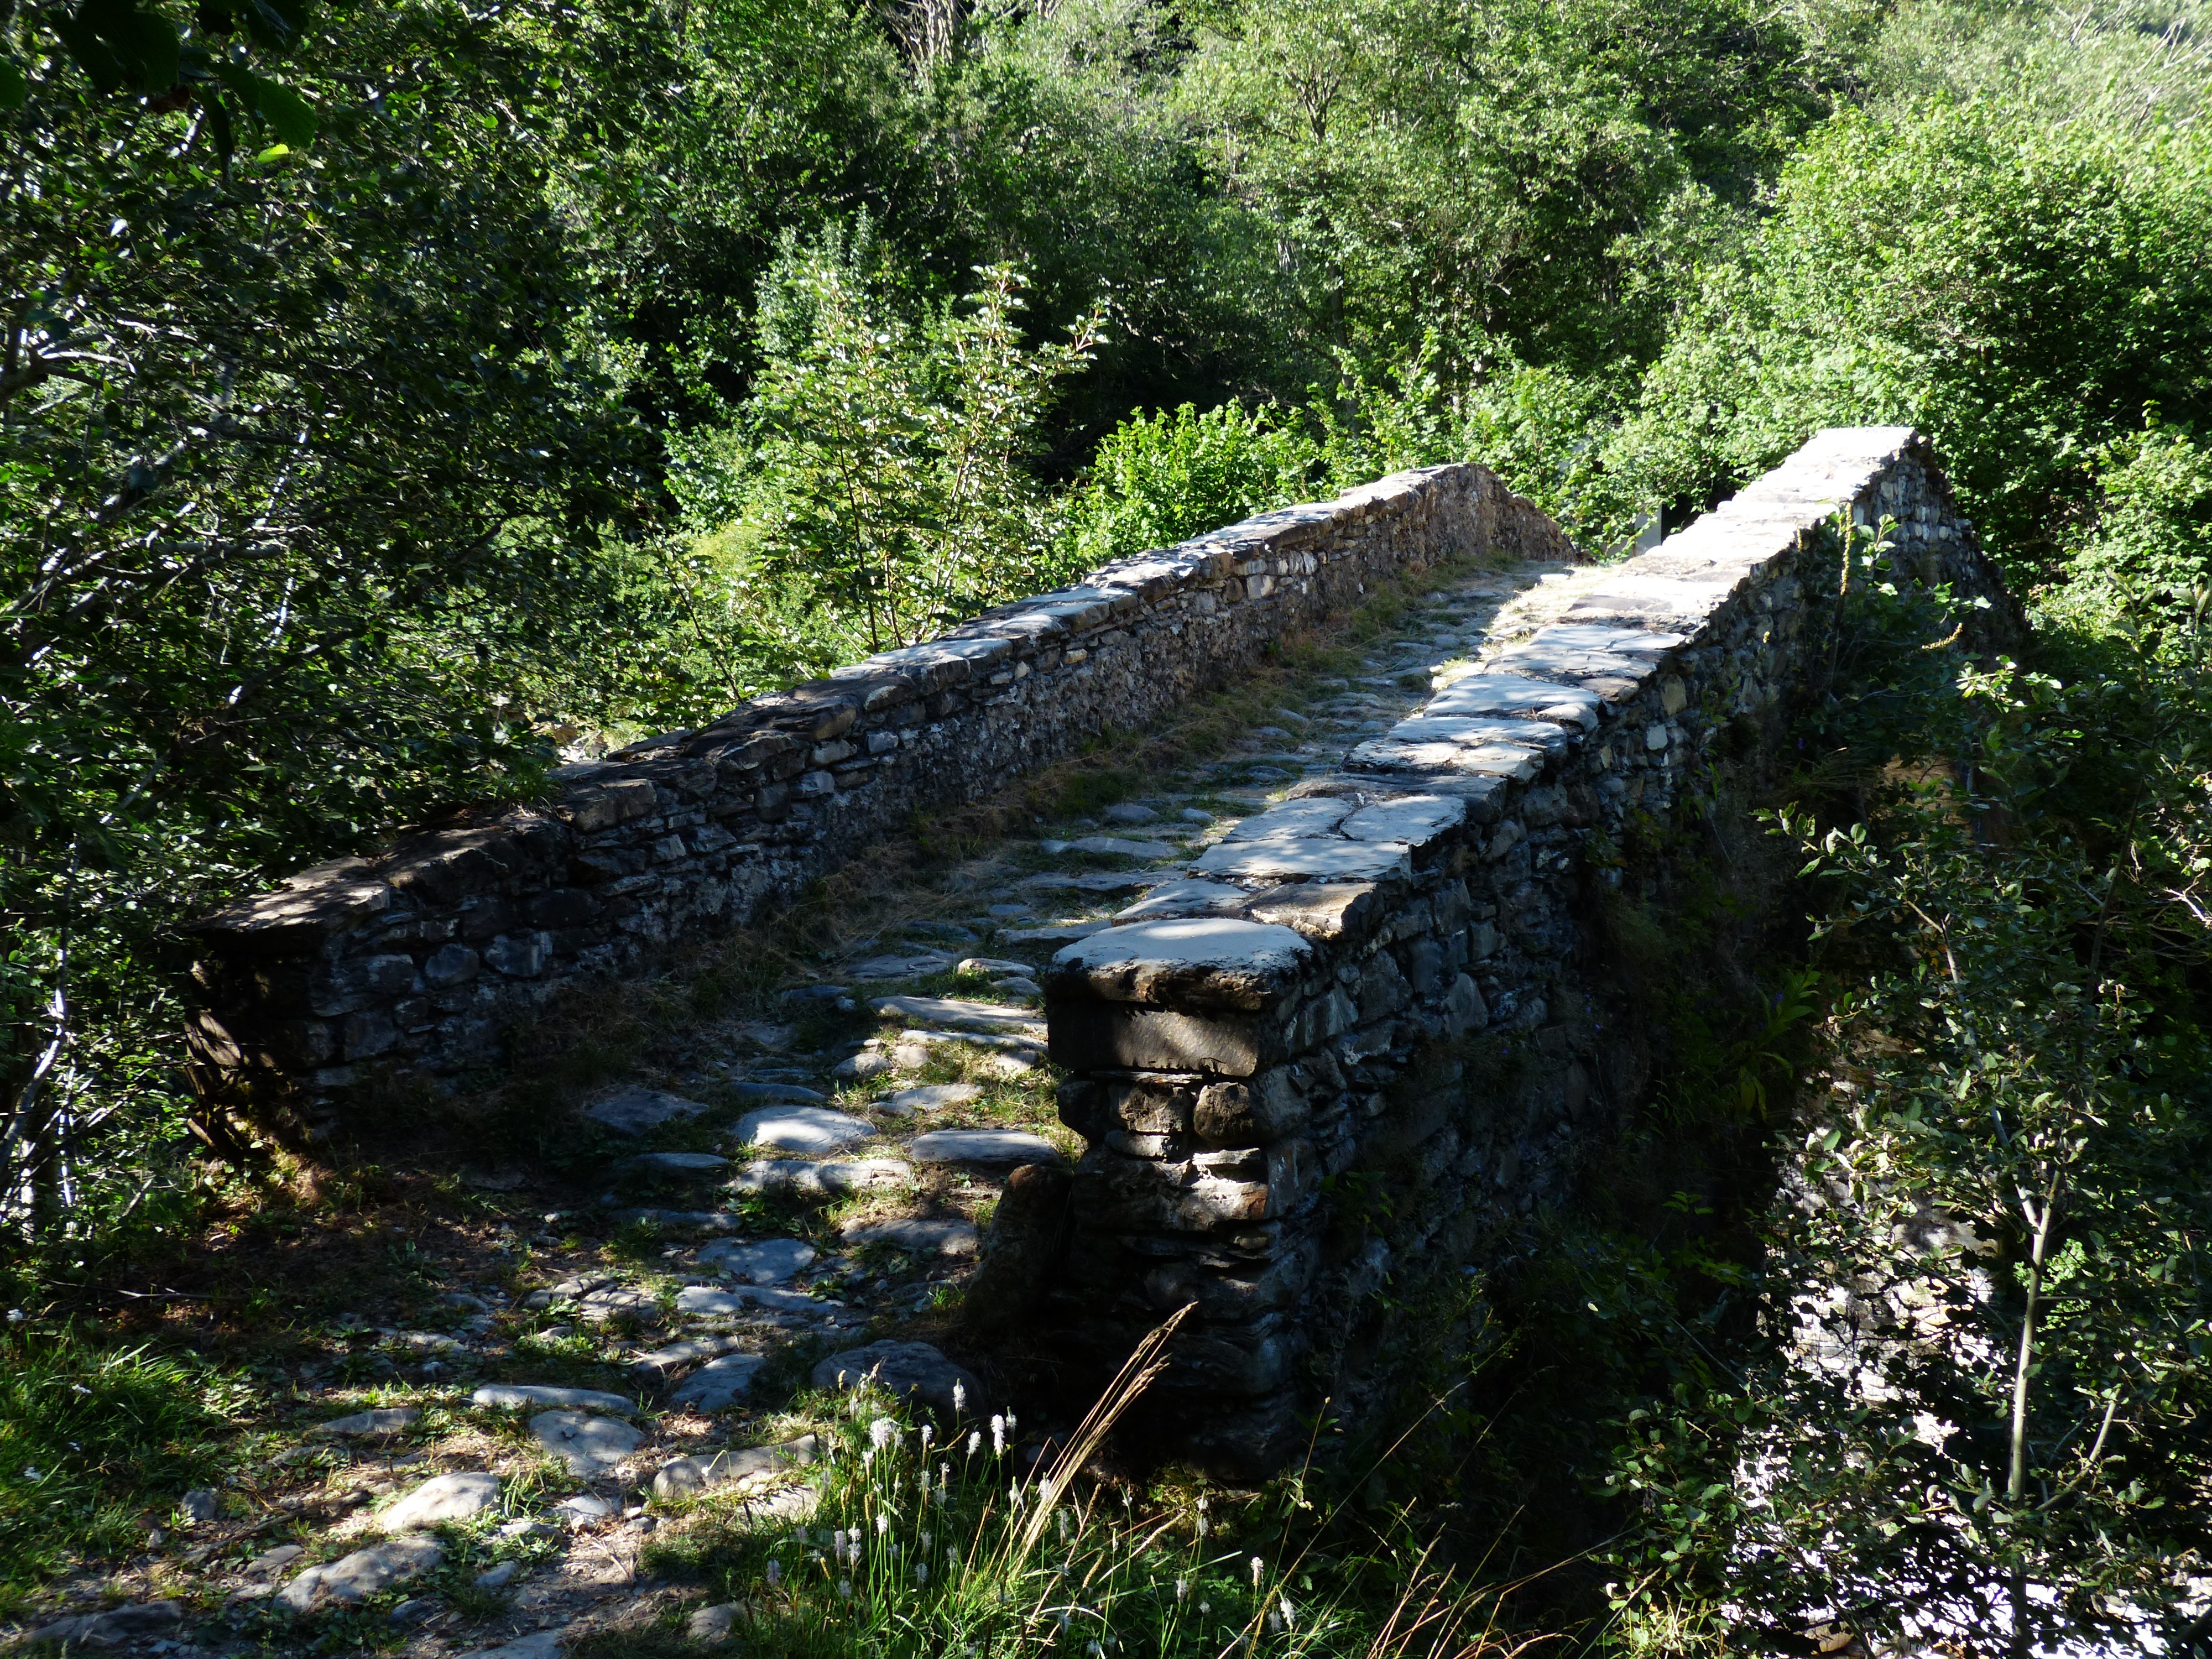
trail, bridge, ruins, woodland, away, stone bridge, steinig, tanarello, ponte tanarello